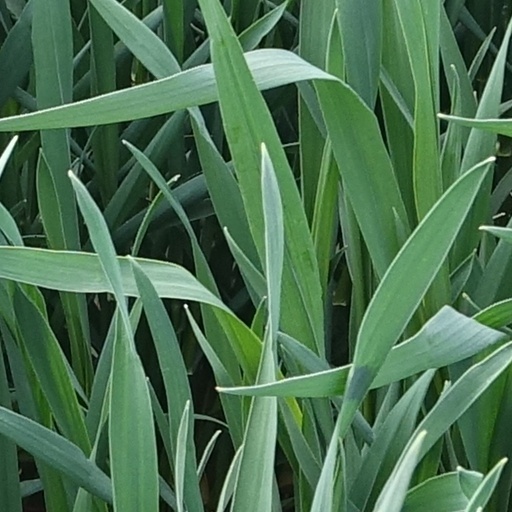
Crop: wheat